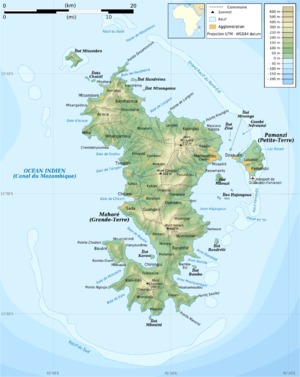
Carte topographique de Mayotte en français. Utiliser la version SVG pour les traductions et les changements, puis mettre à jour celle-ci. UTM projection, WGS84 datum
Les Hippocampes, du grec ἵππος, híppos, « cheval » et de κάμπος, kámpos, « poisson marin », aussi appelés familièrement chevaux de mer, sont un genre de poissons à nageoires rayonnées de la famille des Syngnathidae. Une cinquantaine d'espèces se répartissent dans les eaux tempérées et tropicales partout dans le monde. Comme beaucoup de poissons, ils souffrent de la destruction de leur habitat et de la surpêche liée au braconnage.
Le sel de Bandrélé est une ressource naturelle de Mayotte, exploitée sur le seul site de l'île où cette production de sel à partir du limon est encore pratiquée. Un timbre émis par La Poste de Mayotte le 1ᵉʳ juin 2002 rend hommage à cette activité traditionnellement pratiquée par les femmes.
Mayotte est un département d'outre-mer français composé de plusieurs îles et îlots, constituant la part orientale de l'archipel des Comores, au nord-ouest de Madagascar.